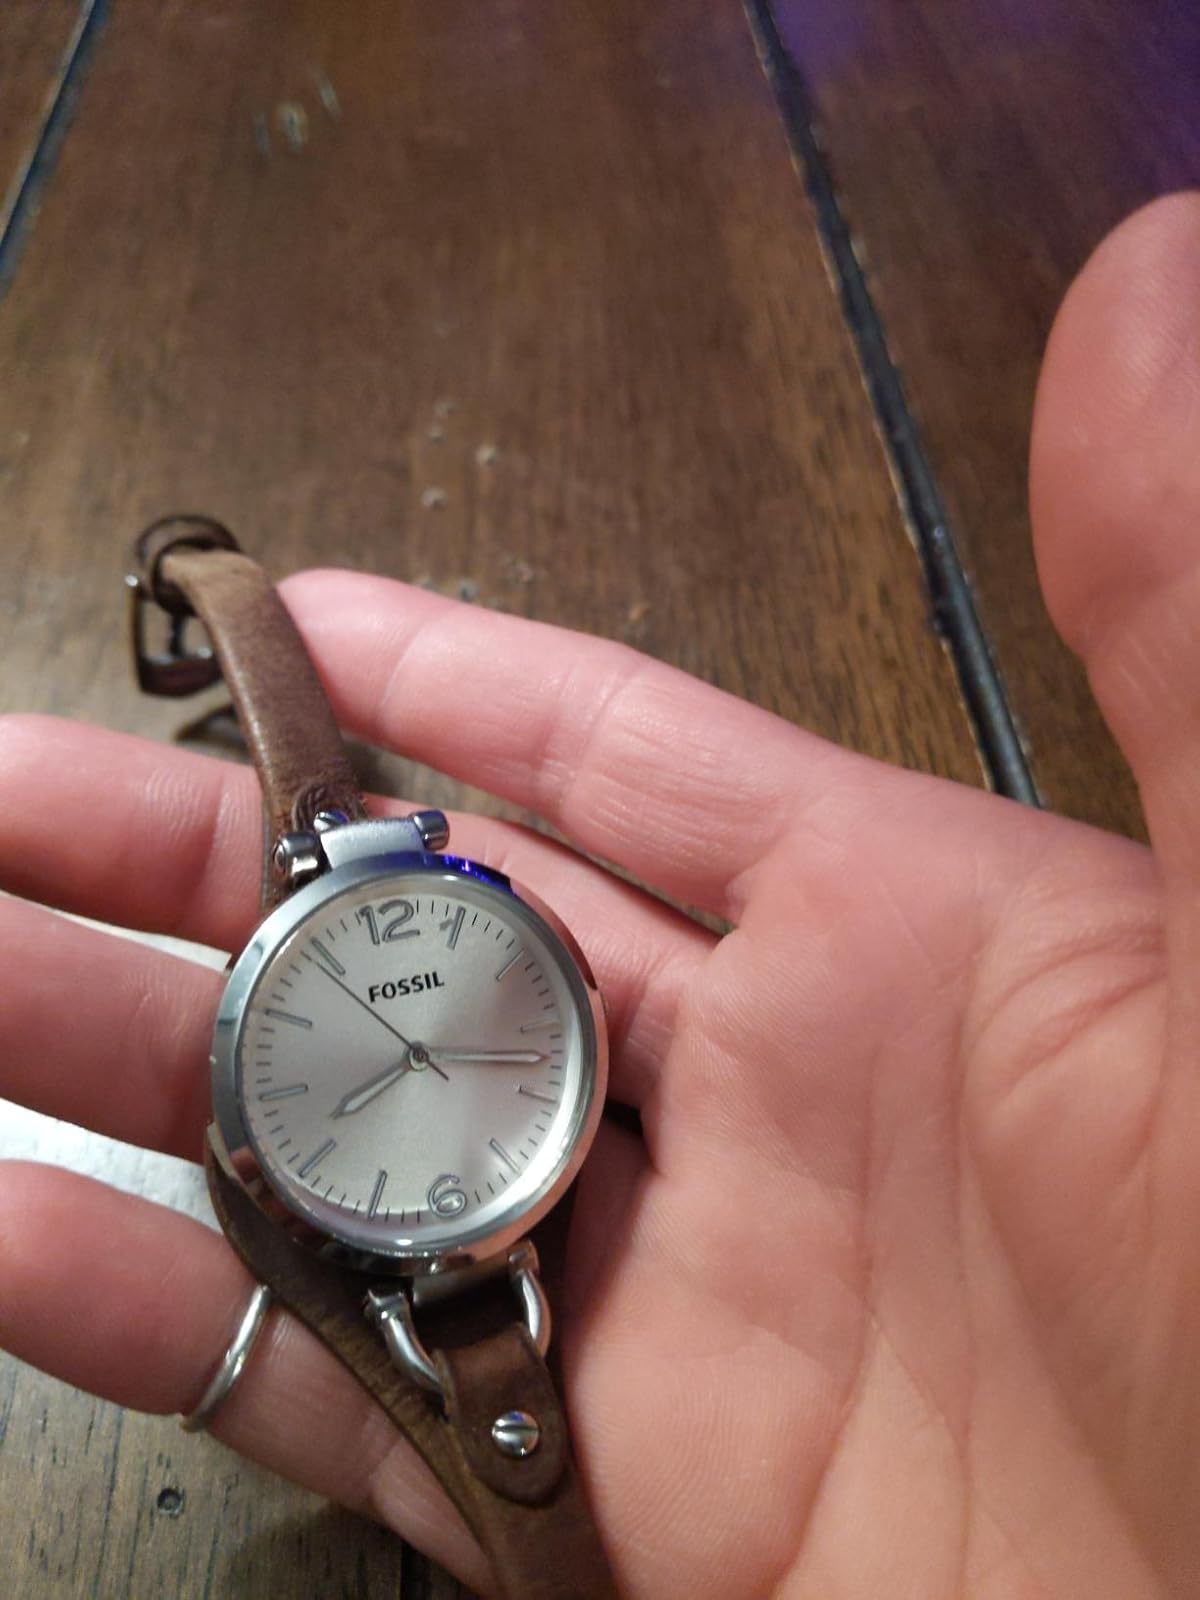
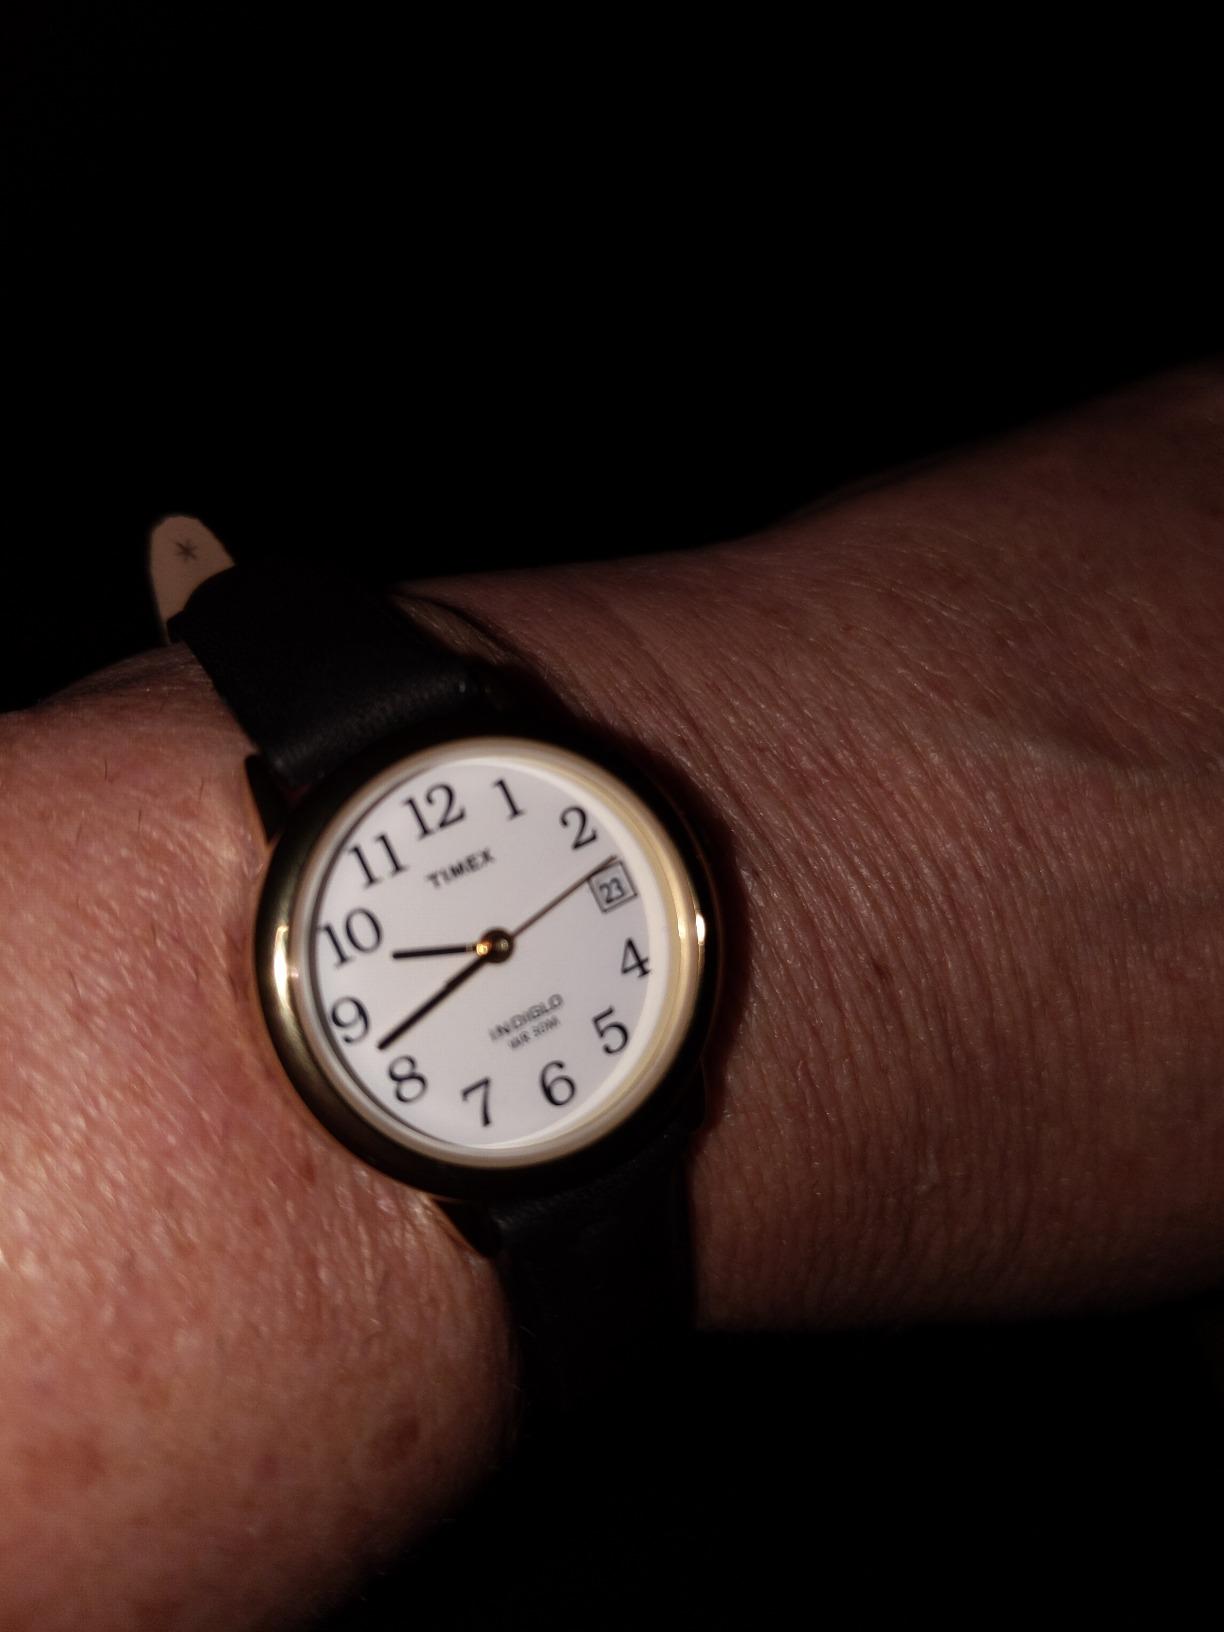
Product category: accessories_watch
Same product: no